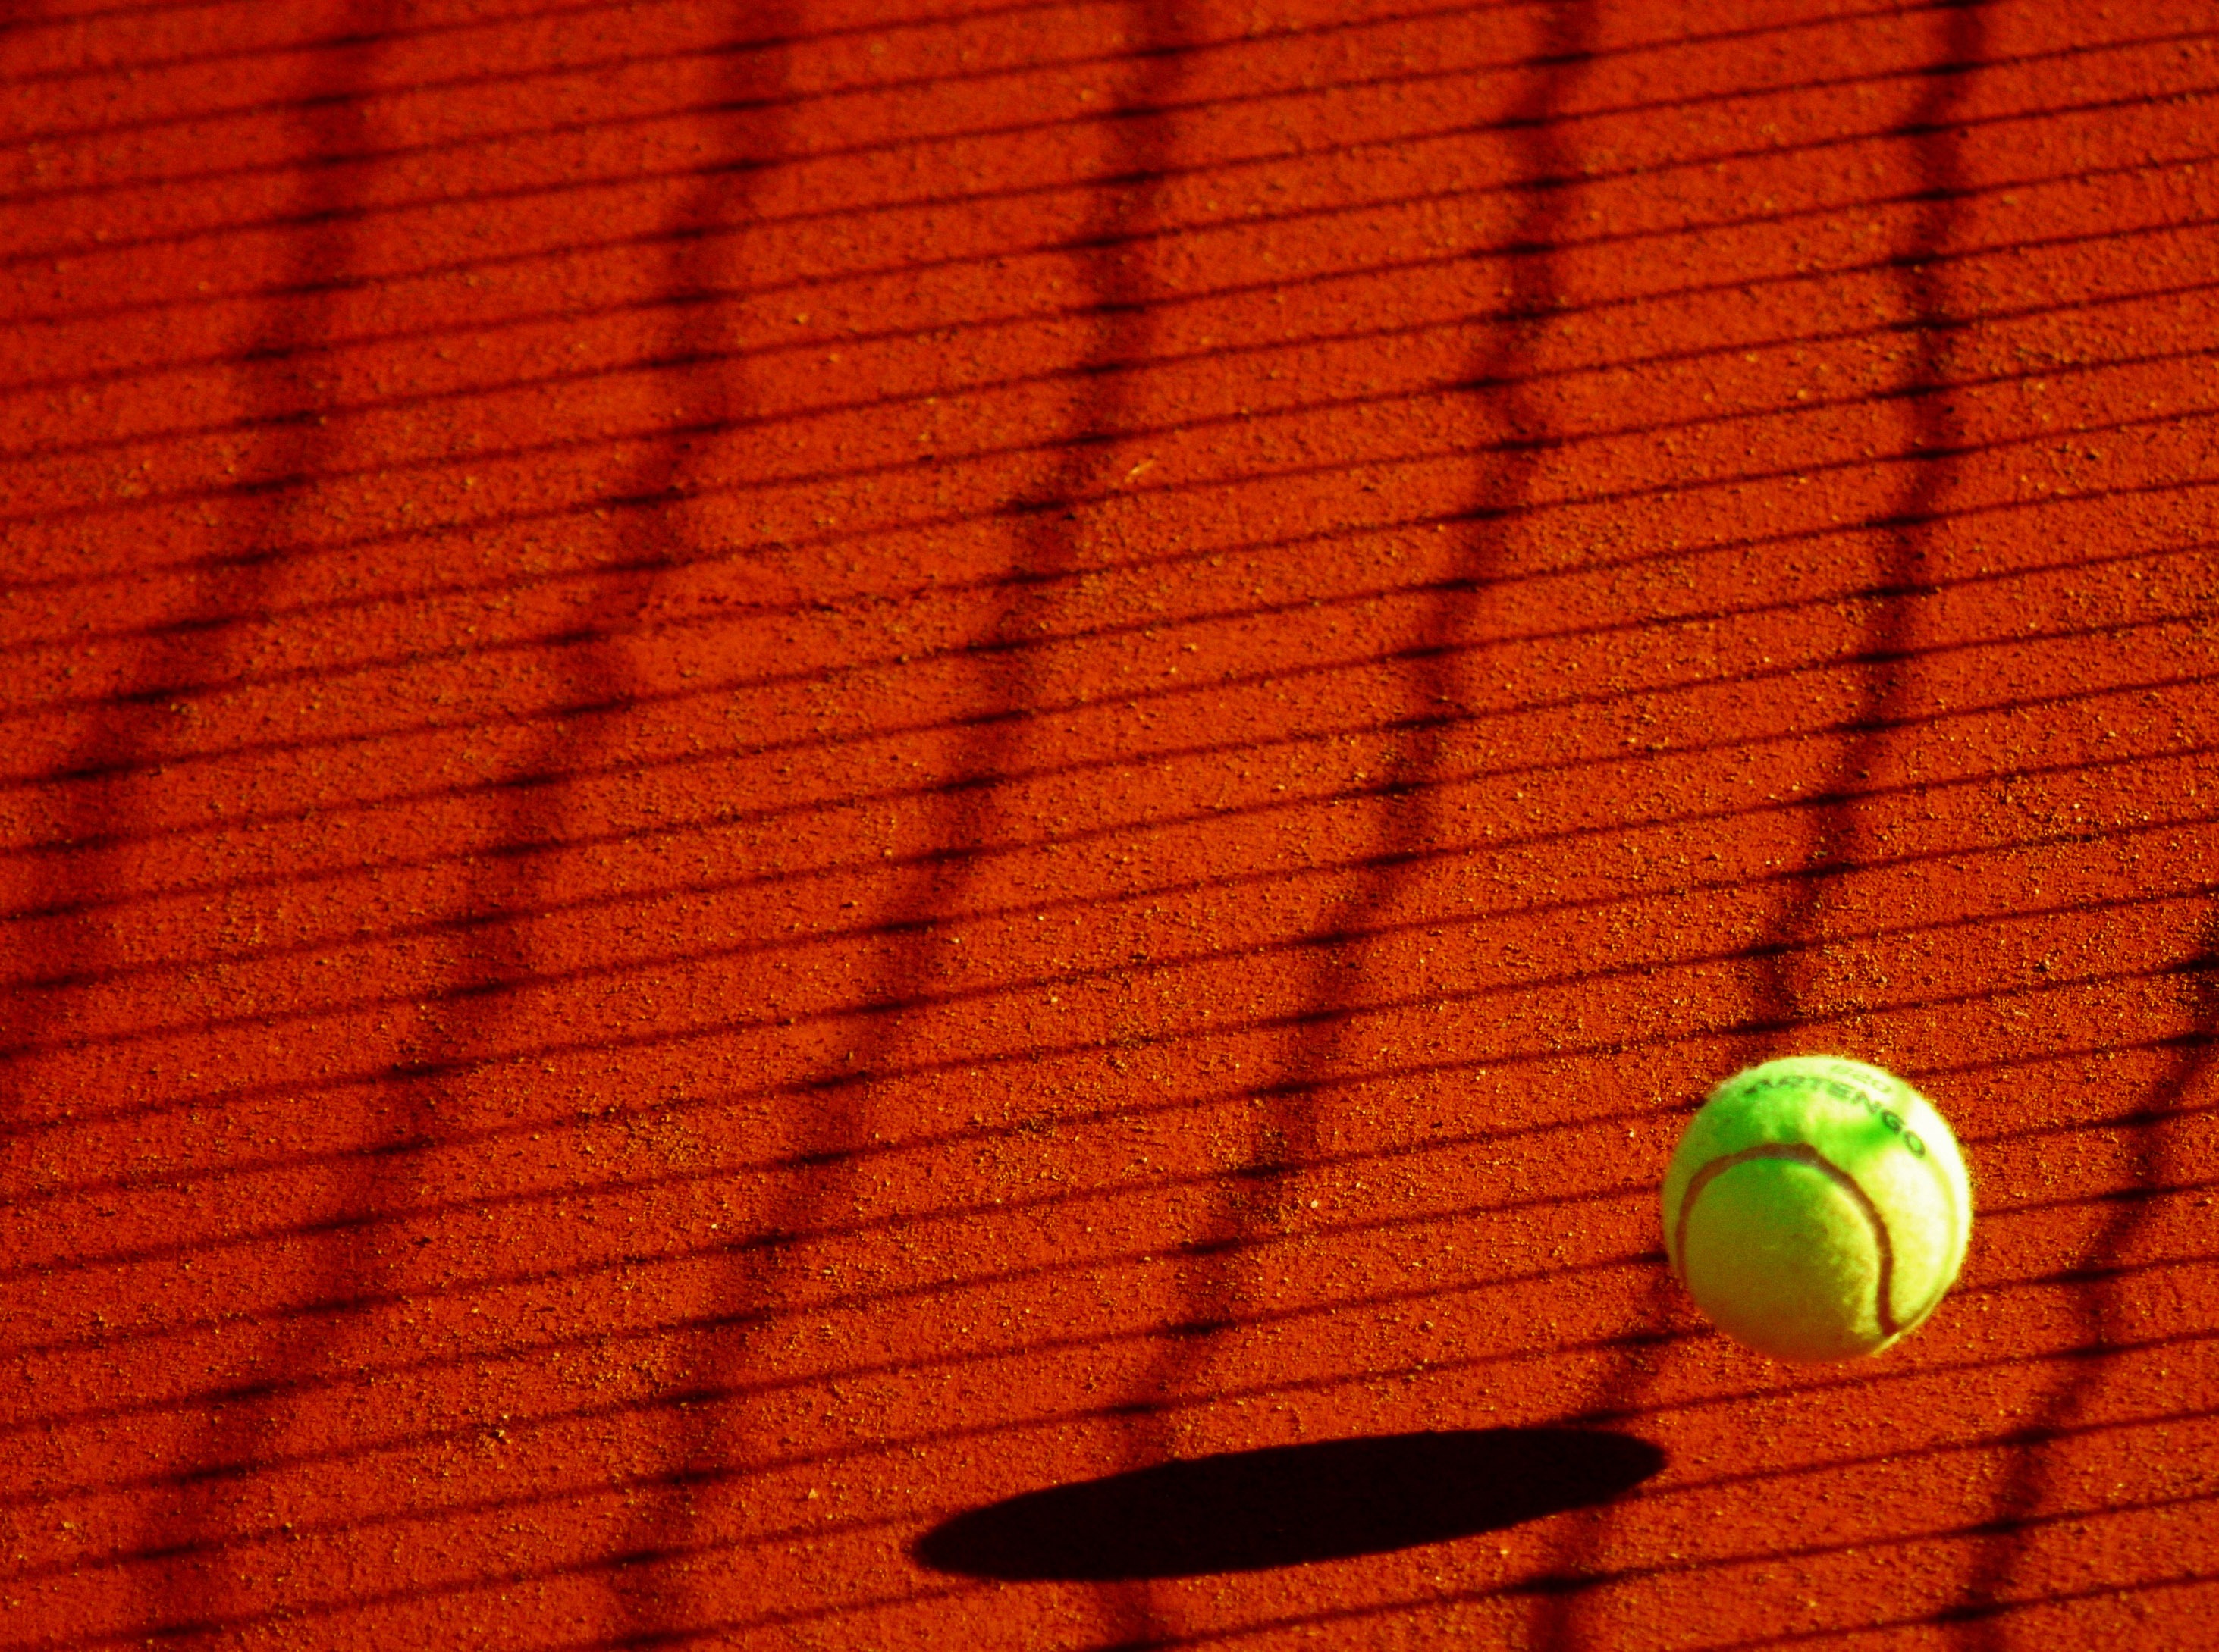
sport, leaf, flower, line, green, red, color, yellow, close up, tennis, ball, shape, macro photography